Chen Clan Ancestral Hall

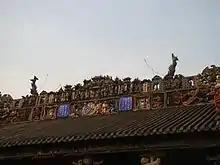
Pottery flying cod on the ridge

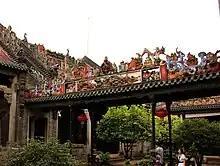
Pottery on the ridge

One of the most distinguished features of the Chen Clan Ancestral Hall is the 11 pottery ridge crest, which was installed on the nine great halls of the academy. Each ridge crest has a theme taken from famous traditional dramas. Some are figures of characters in a play, some have series of more than ten scenes in a drama. With summering and exaggerating, the pottery ridge crests show the featured drama scene in comic series. The pottery ridge crest on the roof of the Gathering Hall has the largest scale and most delicate manufacture among all. This ridge crest spans 27 meters, 2.9 meters in height, 4.26 meters high with the plaster base and contains a total of 224 figures. The scenes in this ridge crest are "Celebrating the birth of gods", "Qilin giving people offspring", "The bearded man and Li Jing" and some others. Along with the figures are patterns of Yutang birds and peony, which represent wealth and glamour, and shapes of melons and fruits, which represent flourish of offspring. Moreover, the tip of the ridge crests are flying cods, which were believed to be a half-dragon half-fish creature. These flying cod figures have tentacles reaching out from the roof to the sky, which make the profile of the building more elegant.